Prohibition in Canada

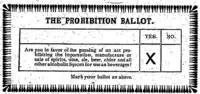
Sample ballot for the 1898 Canadian prohibition referendum, filled with suggested answers, as it appeared in The Acton Free Press (22 September 1898)

Canadians drank heavily during the 19th century. The 1851 census of Upper Canada recorded 1,999 taverns or one to 478 people. Drunkenness, fighting, domestic abuse, and household impoverishment were rampant.